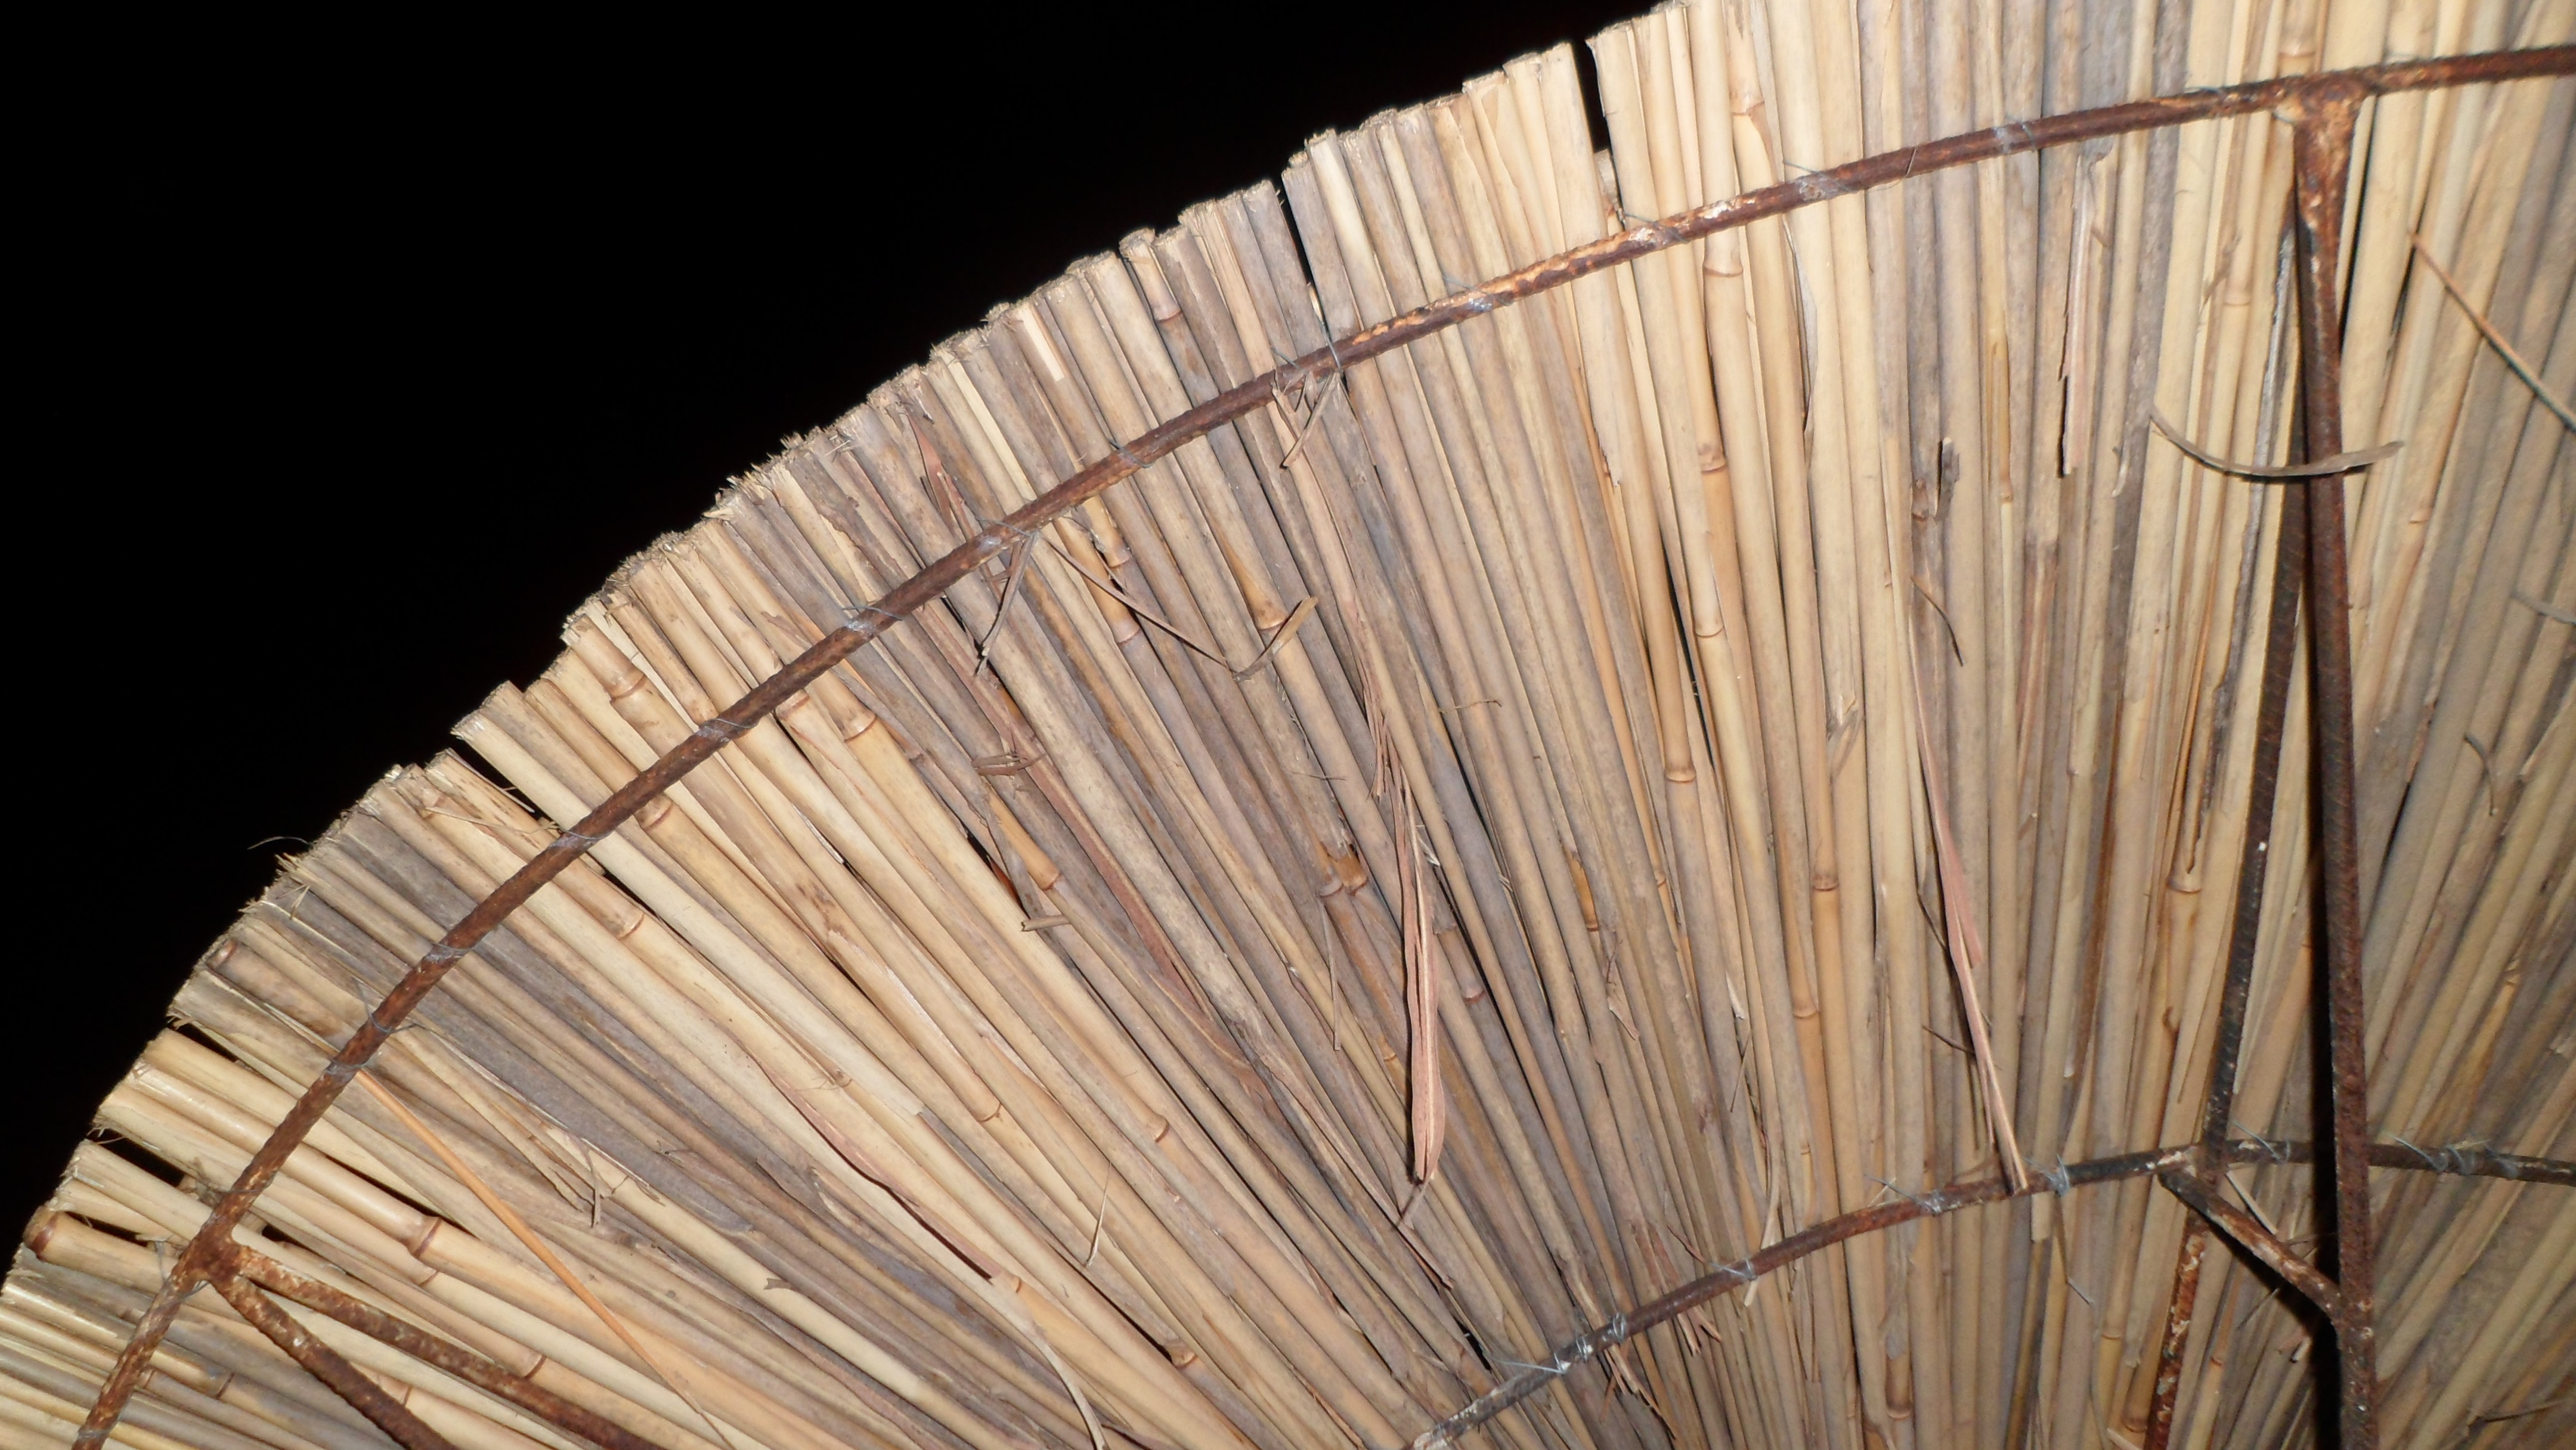
wood, night, floor, trunk, umbrella, lumber, hardwood, straw, bamboo, flooring, wood flooring, man made object, grass family, plucked string instruments